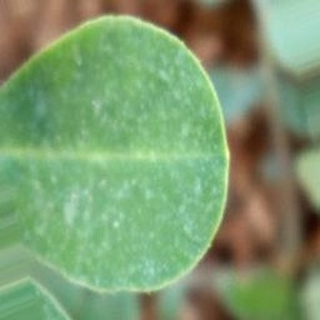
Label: healthy_groundnut